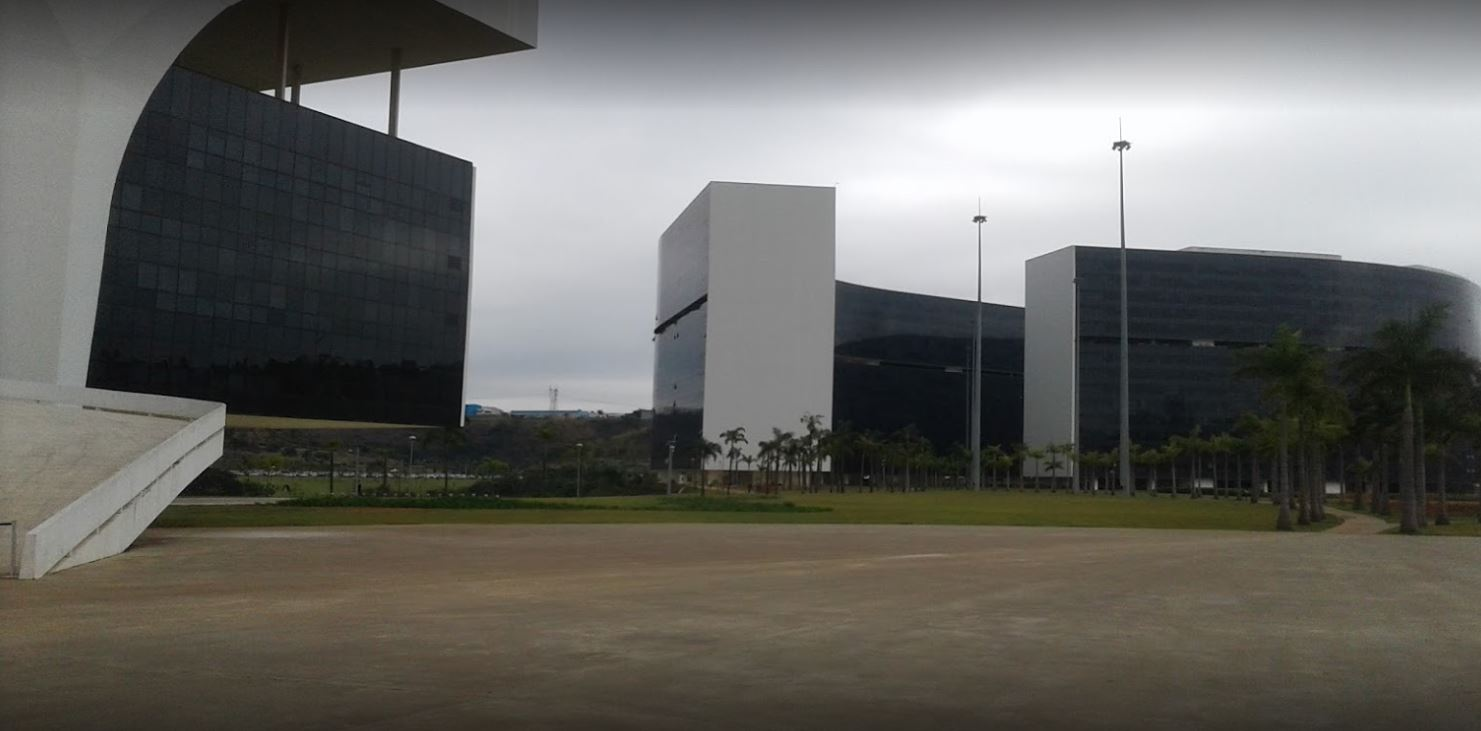
Fire: no
Smoke: no